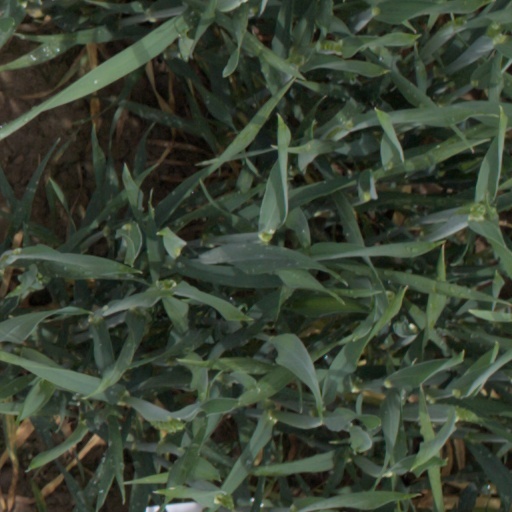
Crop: wheat